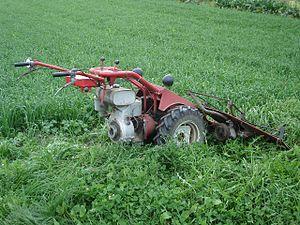
La faucheuse est une machine servant à faucher l'herbe ou des cultures diverses, et autrefois aussi les céréales. S'il s'agit d'espaces aquatiques, on parle de faucardage.
Aebi est une entreprise suisse fabriquant des machines agricoles, de voirie ou de pompiers.